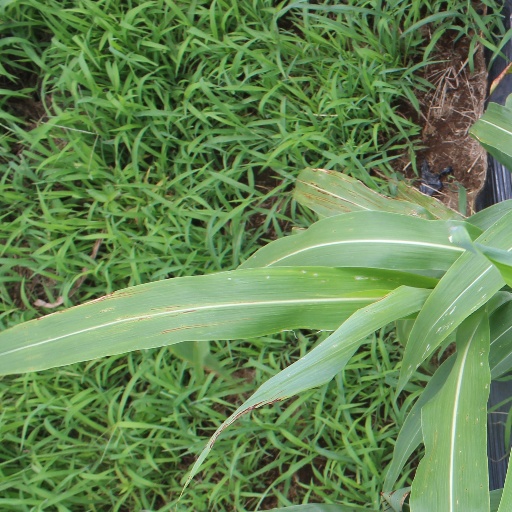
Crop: sorghum